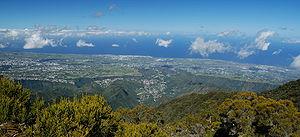
Entre-Deux est une commune française, située dans le département d'outre-mer de La Réunion.